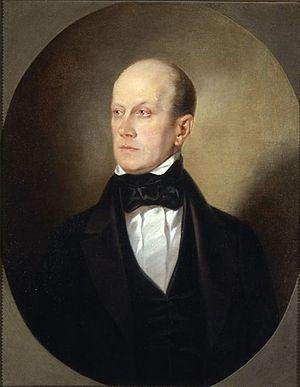
Piotr Iakovlevitch Tchaadaïev est un écrivain et philosophe russe né en 1794 et mort en 1856.